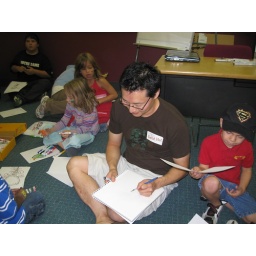
Comic book artist Gene Ha in library woorkshop